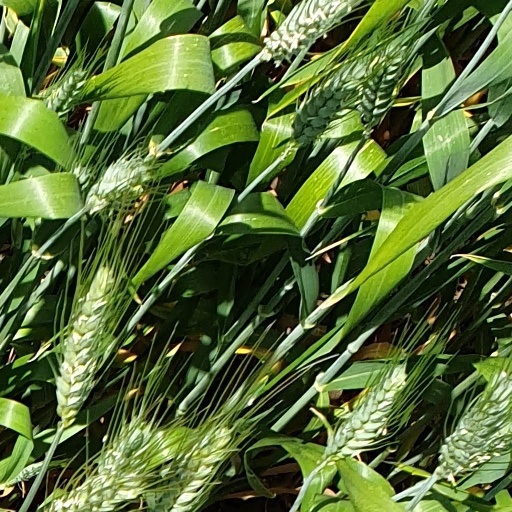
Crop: wheat